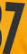
Number: 7